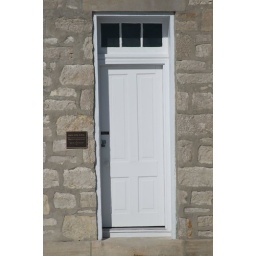
The door of the stone North River schoolhouse,Madison CO.Iowa One of our remaining pioneer one room schoolhouses found in the midwest.